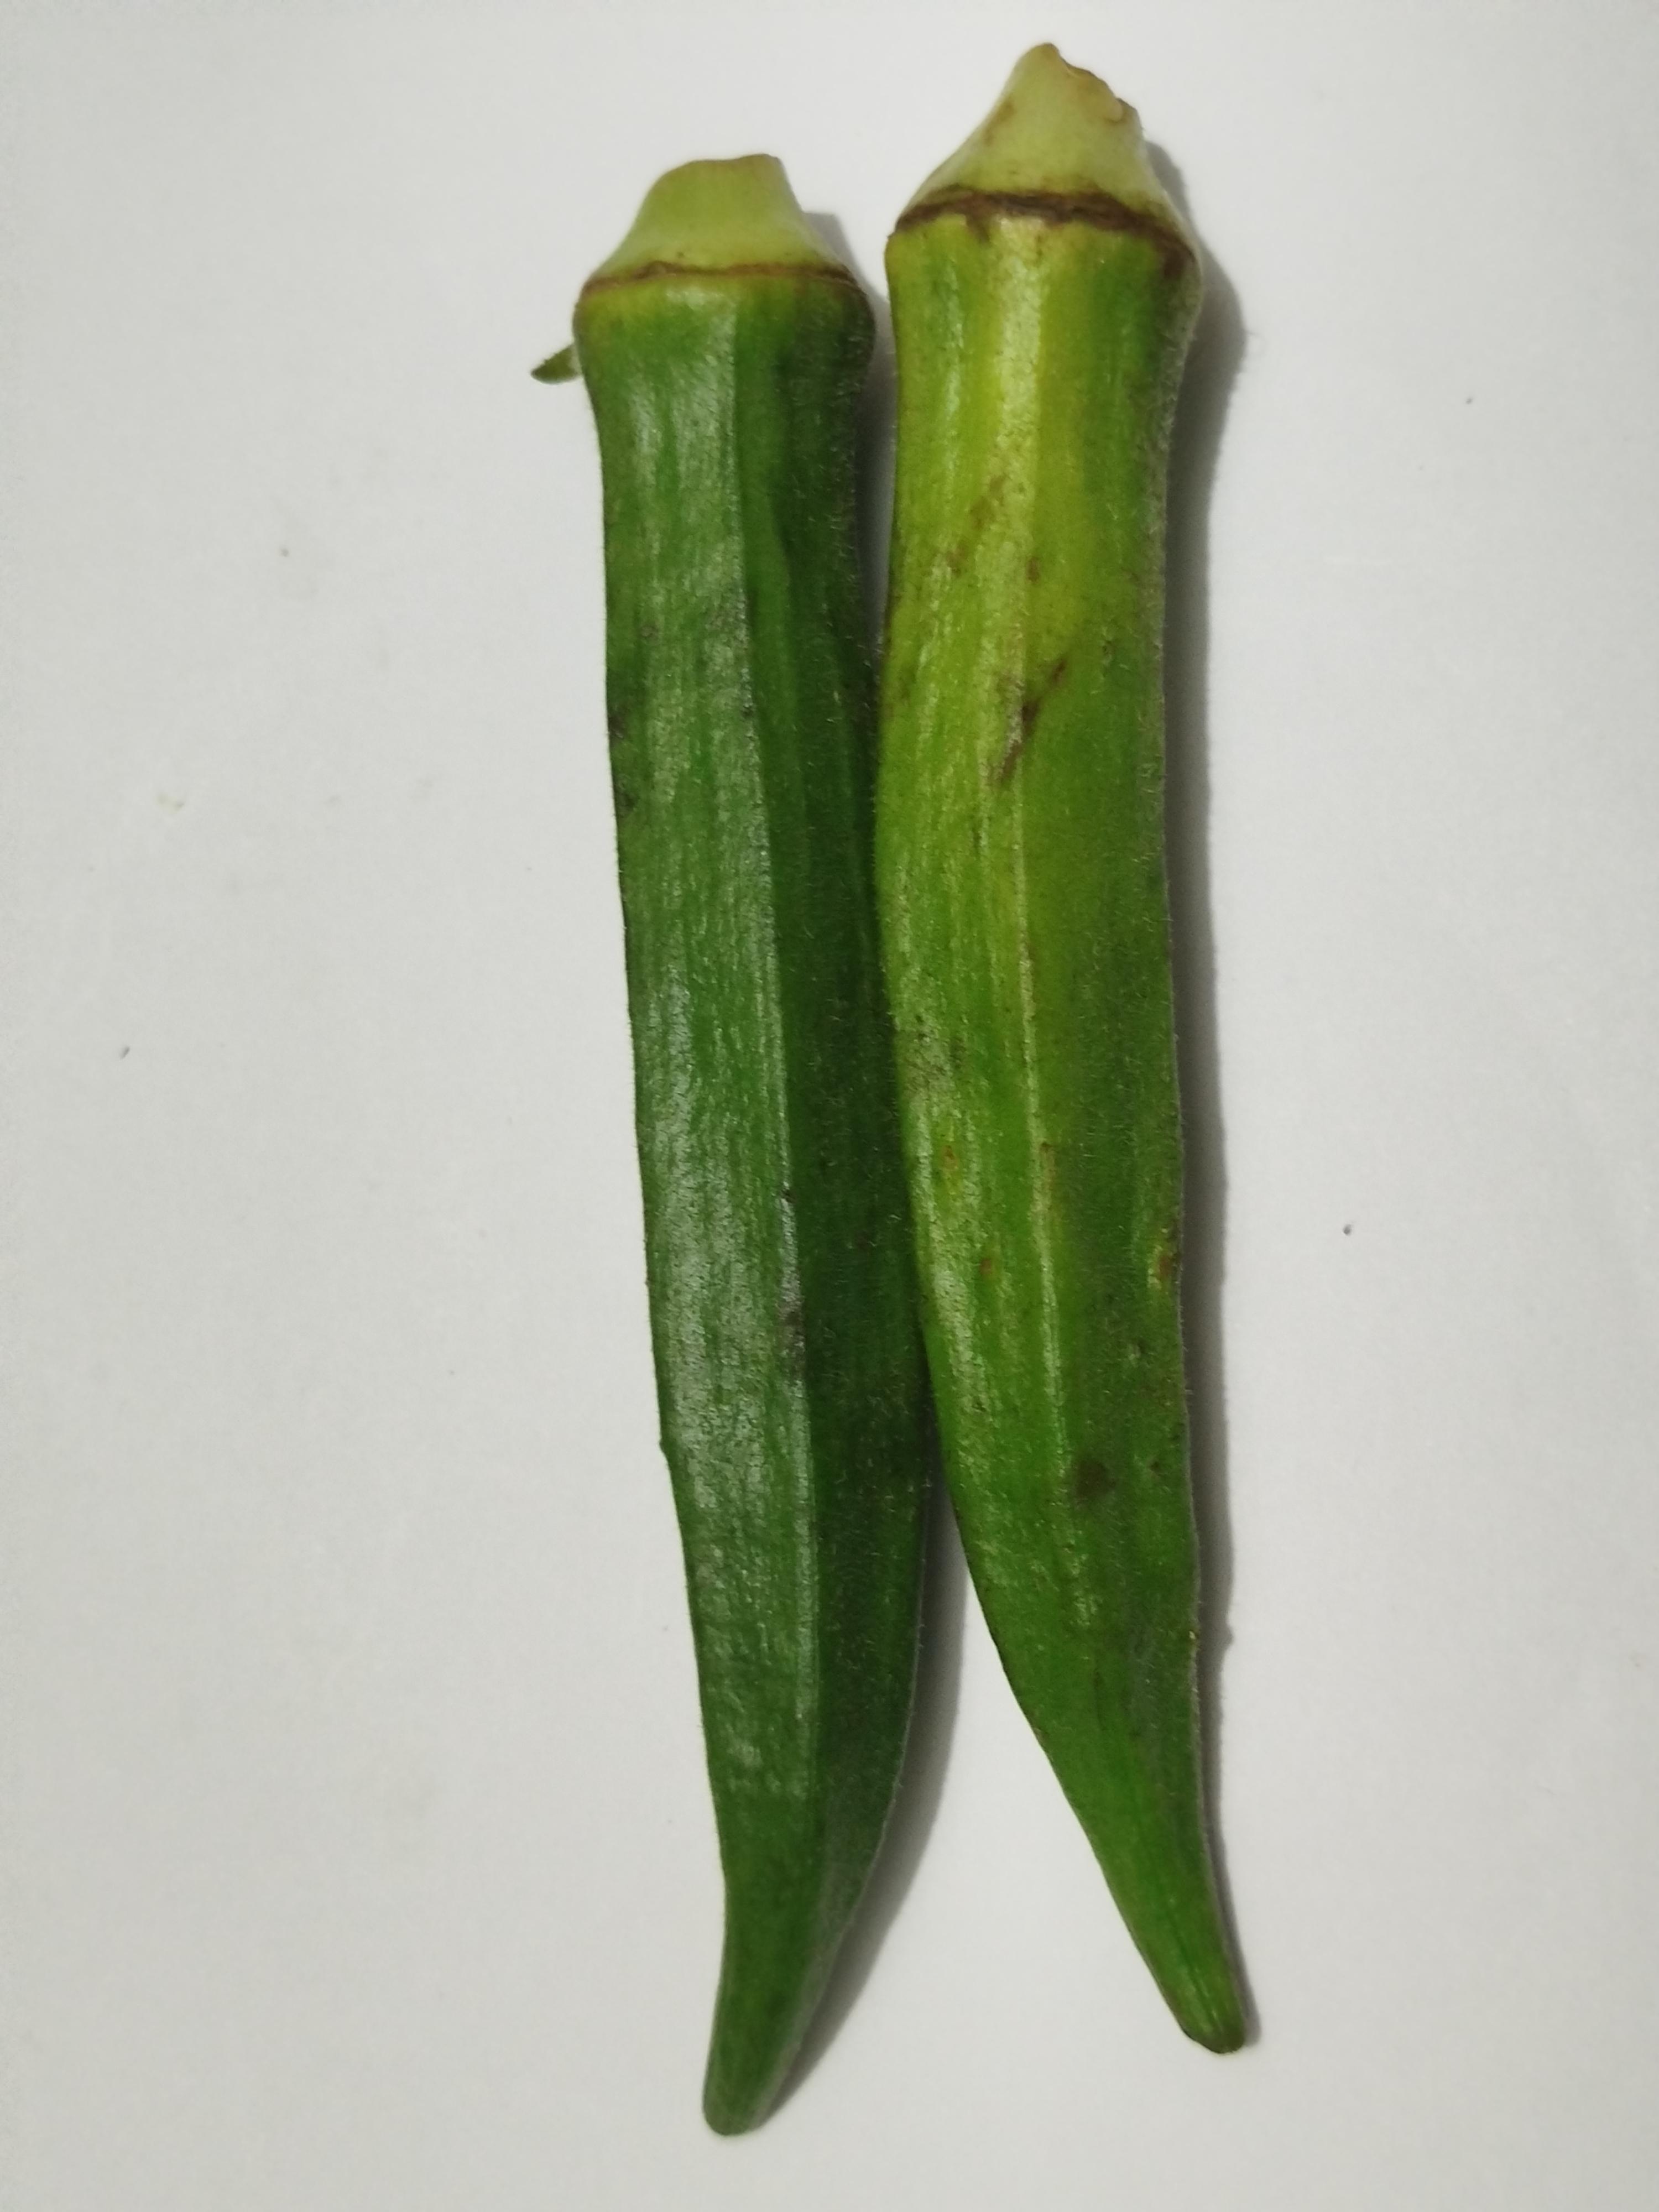
Label: Ladies finger